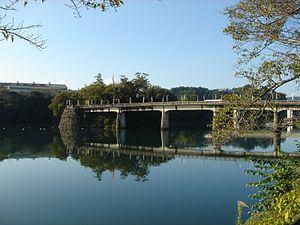
Les trente-trois Kannon de Mino sont une succession de temples bouddhistes au sud de la préfecture de Gifu au Japon. Le nom provient de celui de la province de Mino, l'ancien nom de la région. La liste est créée à l'origine au milieu de l'époque d'Edo.